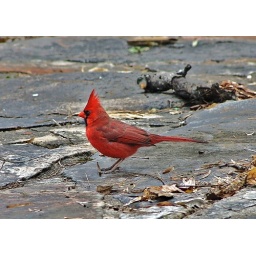
This Northern Cardinal male was picking up water from the cracks in my rock work patio in Uvalde Tx.